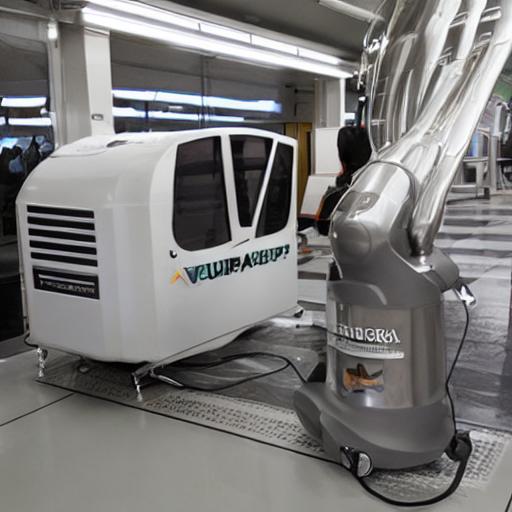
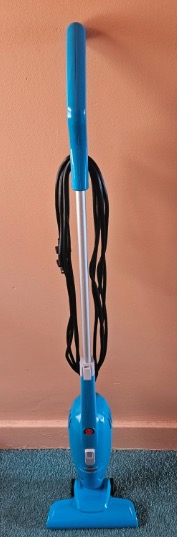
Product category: items_vacuum
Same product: no